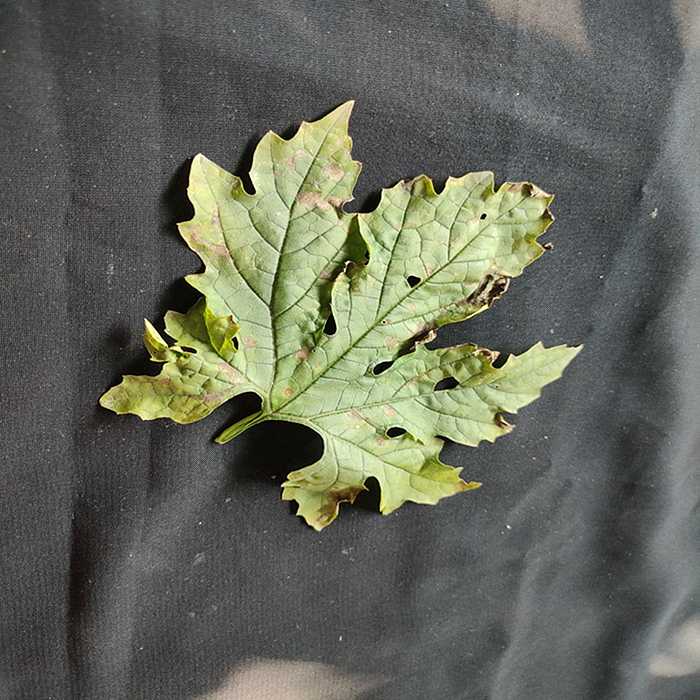
Plant: Bitter Gourd
Label: Downey mildew